Johan Ludwig Lund

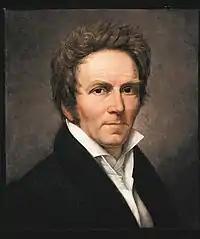
Self-portrait, 1827

Johan Ludwig Gebhard Lund (primarily known as J. L. Lund) (16 October 1777 – 3 March 1867) was a Danish painter, born in Kiel, Duchy of Holstein, to master painter Hans Giewert Lund and his wife Maria Magdalena Christina Bremer. An adherent of romanticism, he is known for his history paintings.